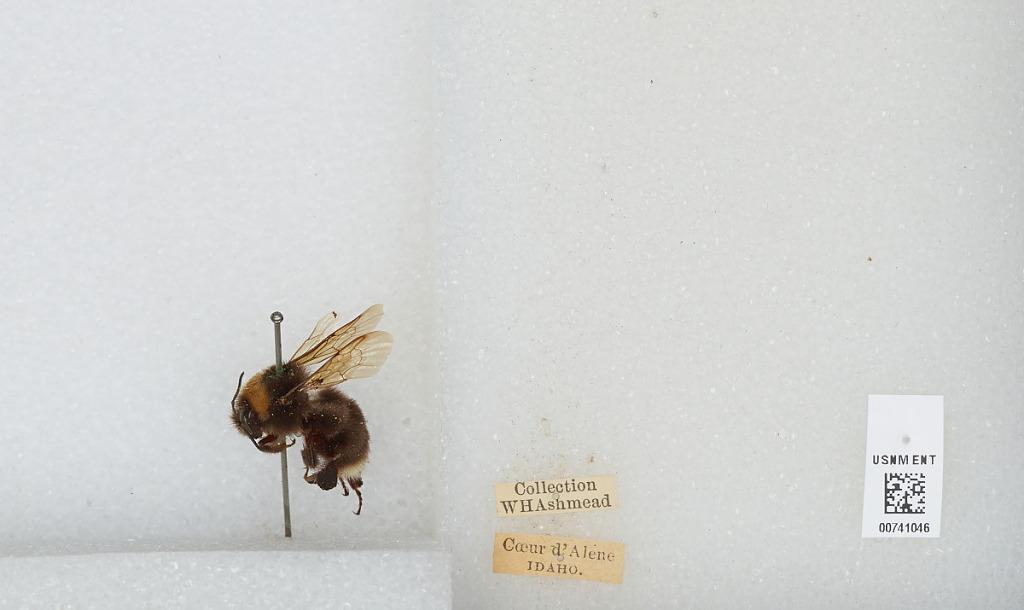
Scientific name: Bombus (Bombus) occidentalis Greene
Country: United States
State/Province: Idaho
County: Kootenai
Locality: Coeur d'Alene
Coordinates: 47.6928, -116.78